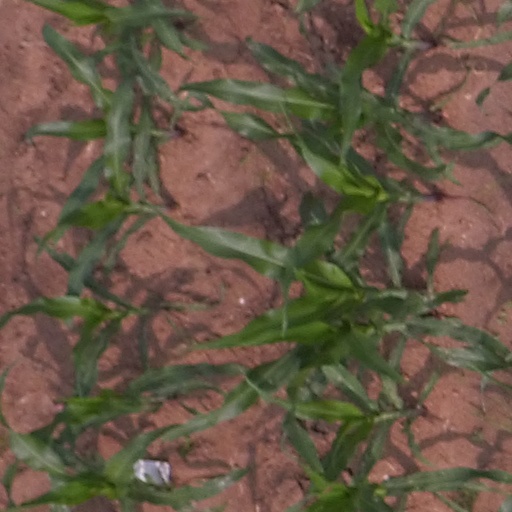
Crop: maize; corn